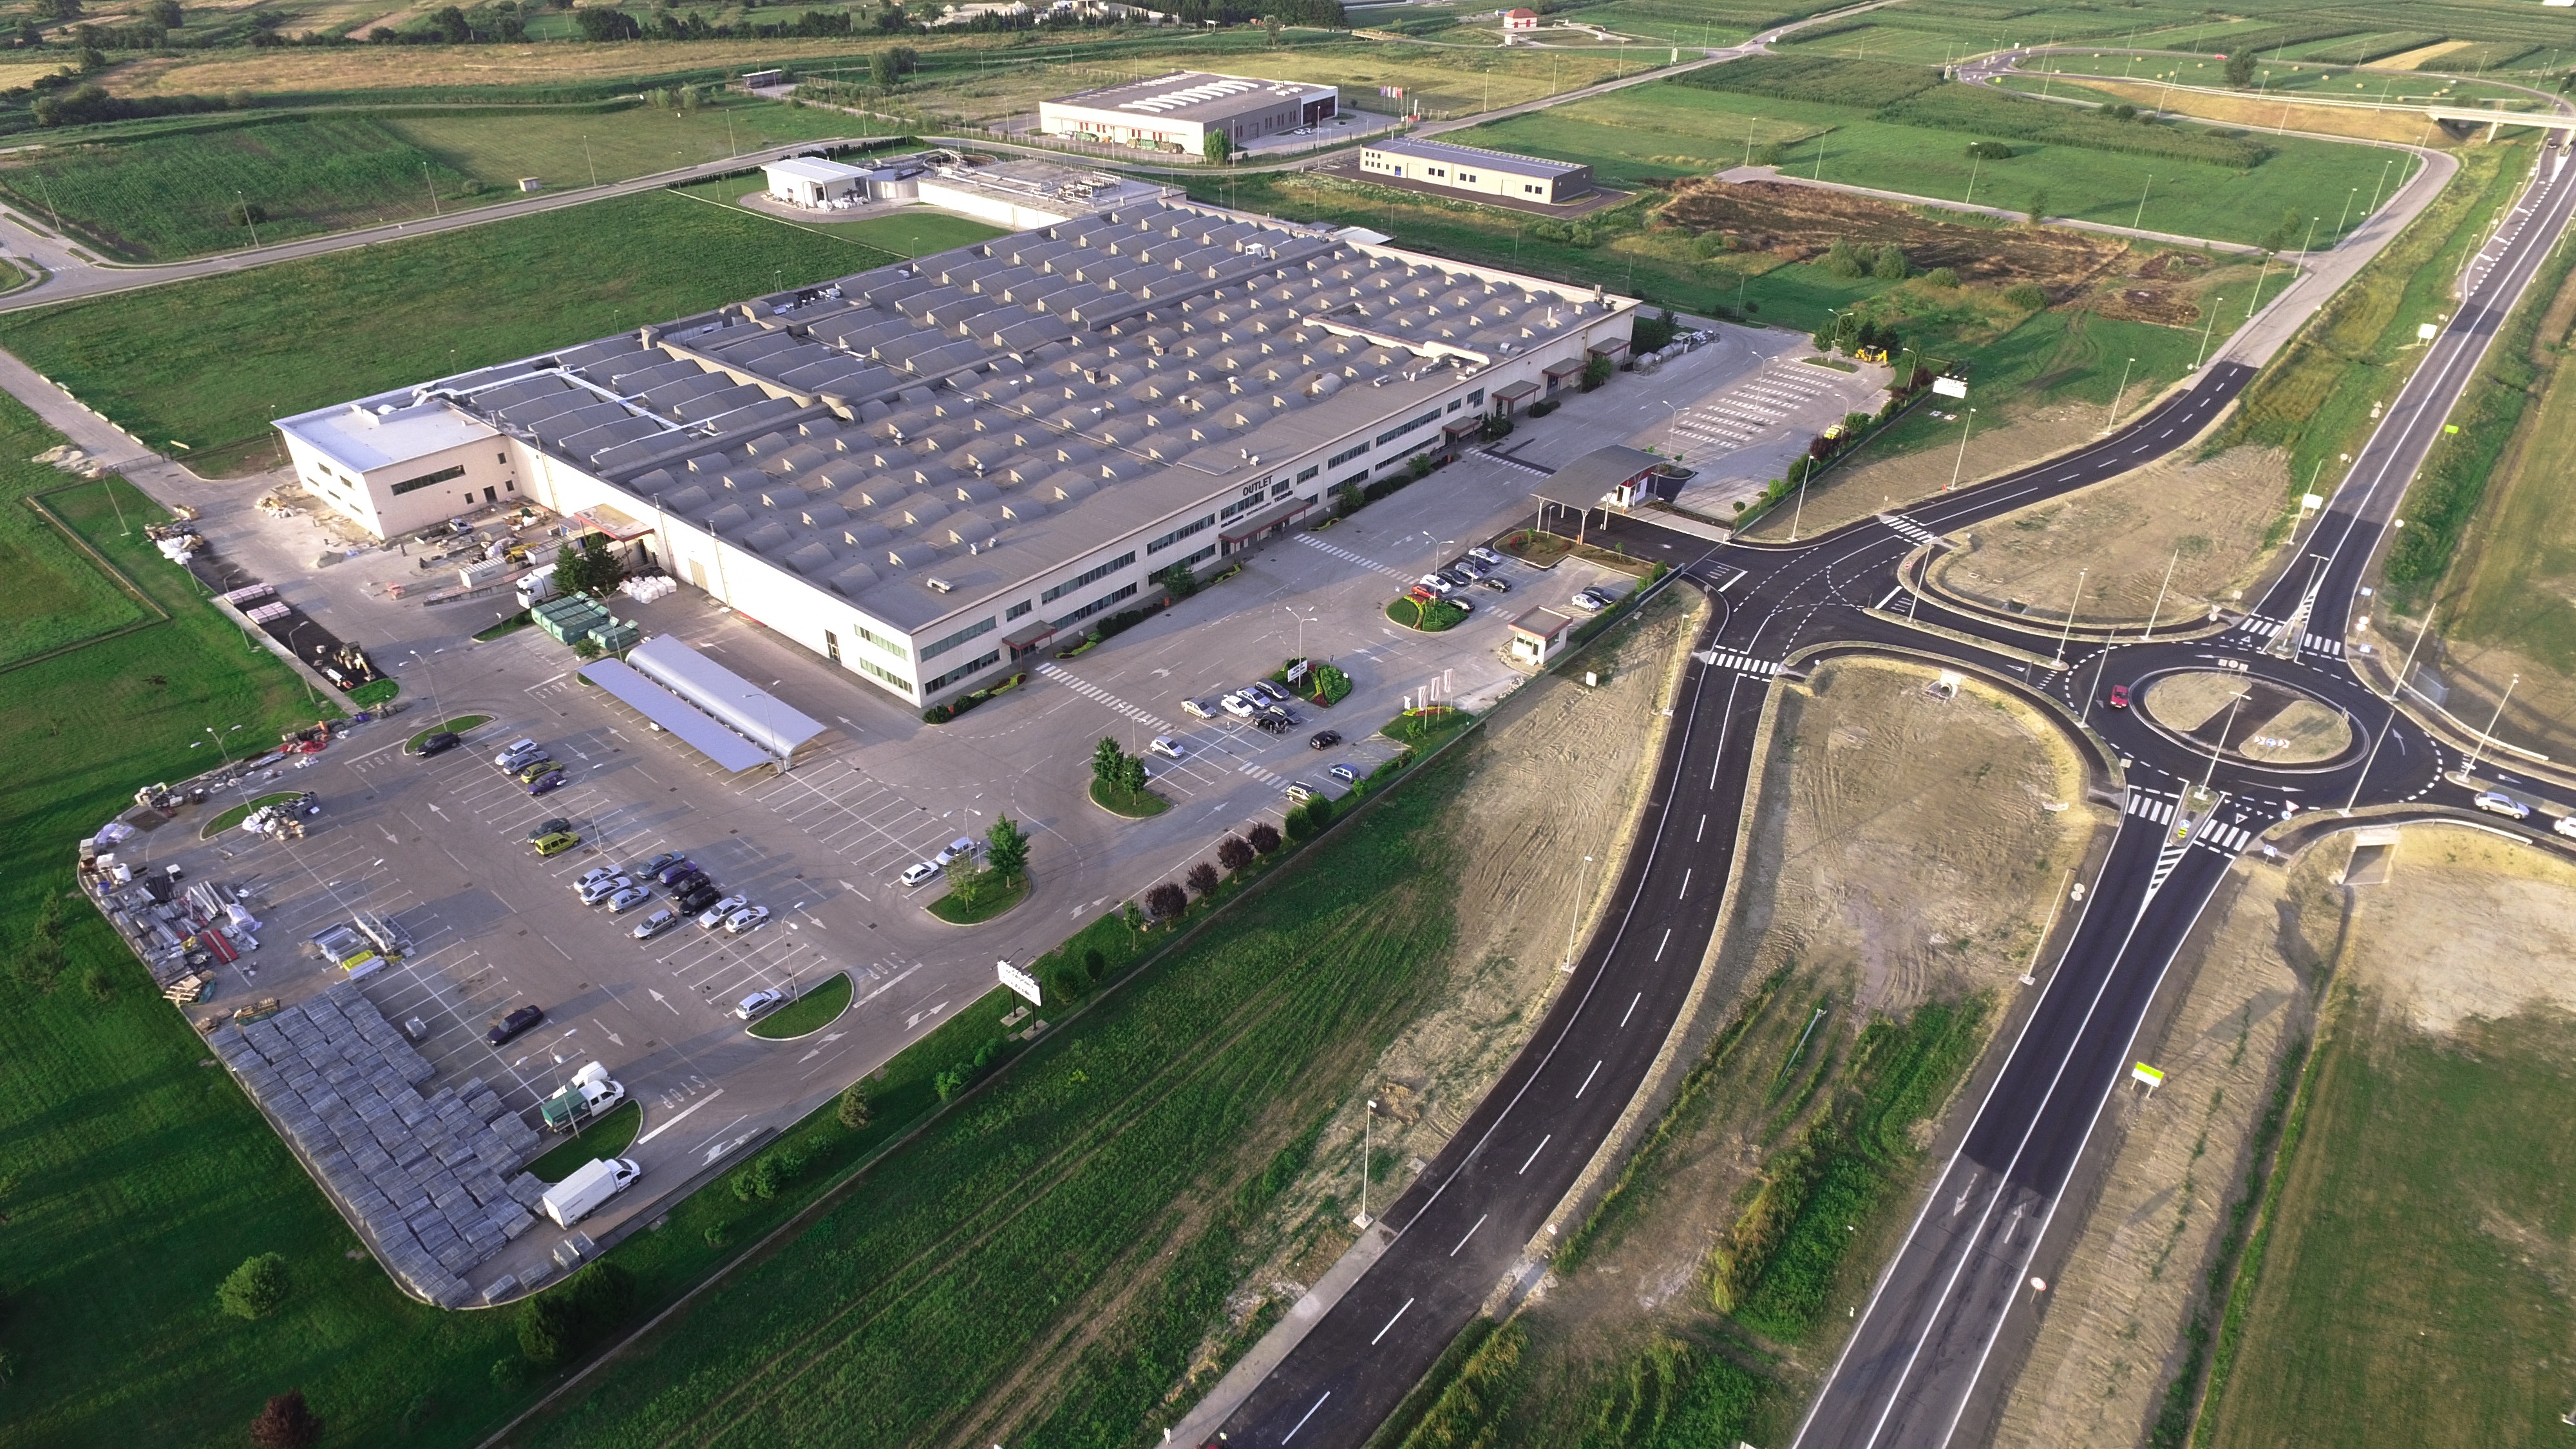
plant, sky, air, highway, building, suburb, construction, industrial, business, warehouse, manufacturing, infrastructure, race track, bird's eye view, aerial photography, industry by air, residential area, controlled access highway